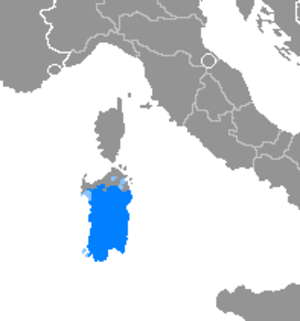
Le sarde est une langue appartenant à la branche romane méridionale de la famille des langues indo-européennes. Il est parlé par les Sardes en Sardaigne et chez nombre de travailleurs émigrés sardes répartis dans tous les continents : la Sardaigne a recensé quelque 145 circoli sardi qui sont soutenus et aidés financièrement afin que la culture et la langue soient préservées.